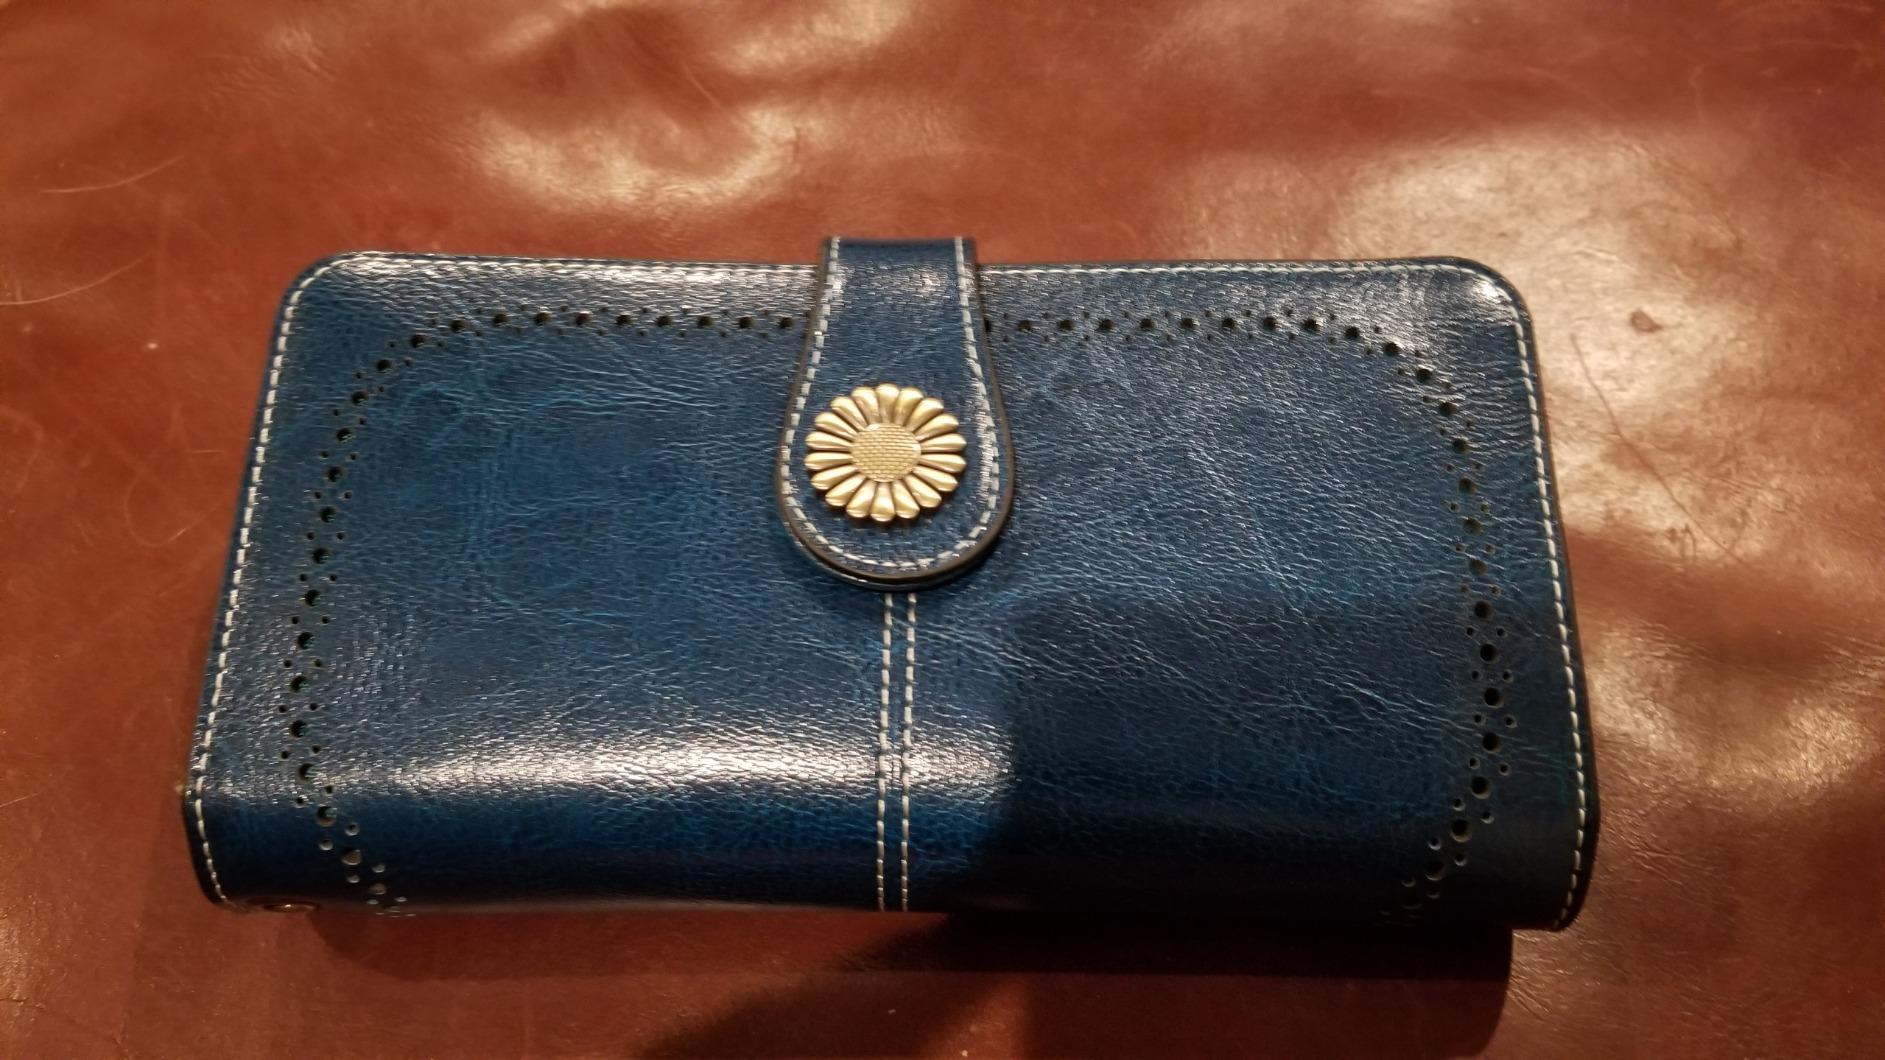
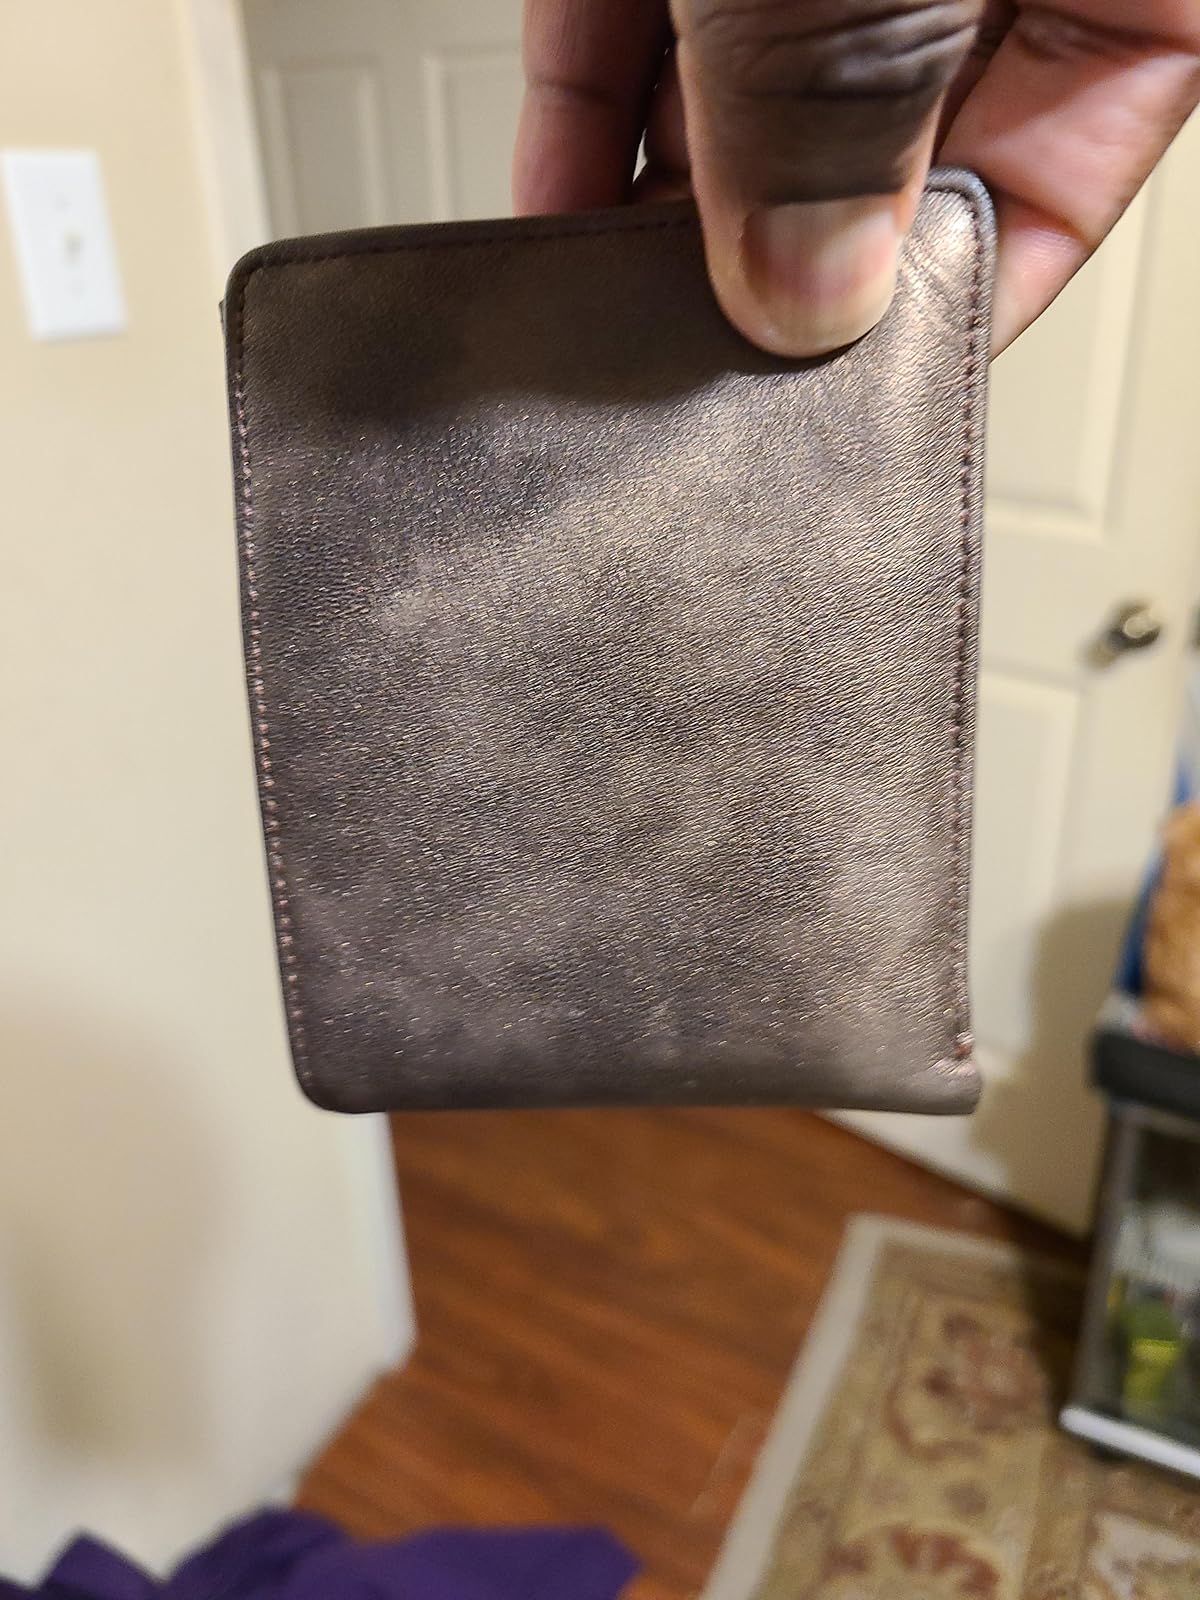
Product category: accessories_wallet
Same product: no